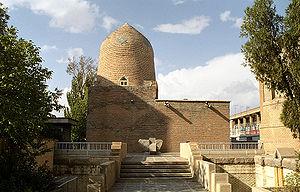
La communauté juive en Iran est parmi les plus anciennes du monde ; ses membres descendent des Juifs qui sont restés dans la région après l'exil en Babylone, quand les souverains achéménides du Premier Empire perse ont permis aux Juifs de retourner à Jérusalem.
Hadassah bat Avihaïl, plus connue sous le nom d'Esther est un personnage du livre d'Esther, qui fait partie du Tanakh et de l'Ancien Testament. Elle est l'épouse du roi de Perse Assuérus, identifié généralement à Xerxès Iᵉʳ ou à Artaxerxès Iᵉʳ. Son histoire est célébrée, dans la tradition juive, lors de la fête de Pourim.
L’Iran, en forme longue la république islamique d'Iran, est un pays d'Asie de l'Ouest, historiquement appelé la Perse. Bordé au nord par la mer Caspienne, au sud-est par le golfe d'Oman et au sud par le golfe Persique, l'Iran partage des frontières avec le Turkménistan au nord-est, l'Afghanistan à l'est, le Pakistan au sud-est, l'Irak à l'ouest et la Turquie, l'Arménie et l'Azerbaïdjan au nord-ouest. Le pays couvre une superficie de 1 648 195 km².